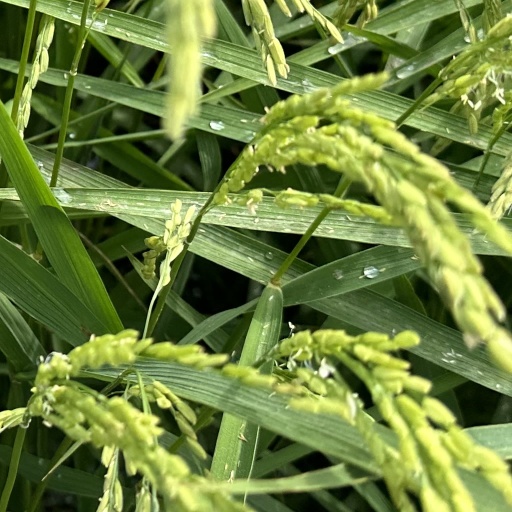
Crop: rice